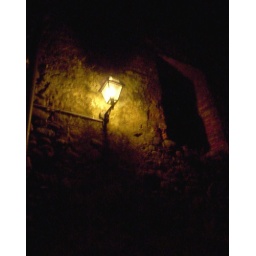
our old cars are parked under this ancient wall